Buick

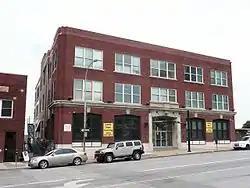
The Buick Automobile Company Building (here pictured in 2015), built in 1907

The early success of Buick is attributed mainly to what it called the valve-in-head engine, now known as the overhead valve (OHV), engine patented by Eugene Richard and developed by Richard, Buick, and Marr. The Model F had a two-cylinder engine, an 87-inch wheelbase, and weighed 1,800 lbs. The creation of General Motors is attributed mainly to the success of Buick, so it can be said Marr and Richard's designs directly led to GM. The power train and chassis architecture introduced on the Model B was continued through the 1909 Model F.